Cooperative Bank of Oromia

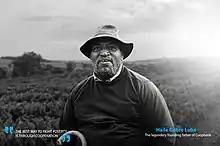
Obbo Haile Gebre Lube, the founder of Cooperative Bank of Oromia.

In the early 2000s, Ethiopia’s rural communities faced a stark reality: financial exclusion that left farmers and small businesses without the resources to thrive. Amid this challenge, a visionary named Haile Gebre Lube emerged, determined to transform lives and unlock the potential of Ethiopia’s underserved populations. Guided by the belief that “the best way to fight poverty is through cooperation,” Haile embarked on a mission to create a financial institution rooted in community and collaboration.